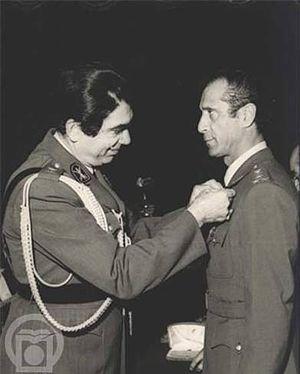
Mohammad Amir Khatami, VCO, était le commandant de l'armée de l'air Iranienne, conseiller du Shah Mohammad Reza Pahlavi et le second mari de la Princesse Fatimeh Pahlavi, demi-sœur du Shah.
Gholam-Reza Pahlavi, est un prince et général iranien né le 15 mai 1923 à Téhéran et mort le 7 mai 2017 à Paris.